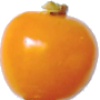
Label: physalis